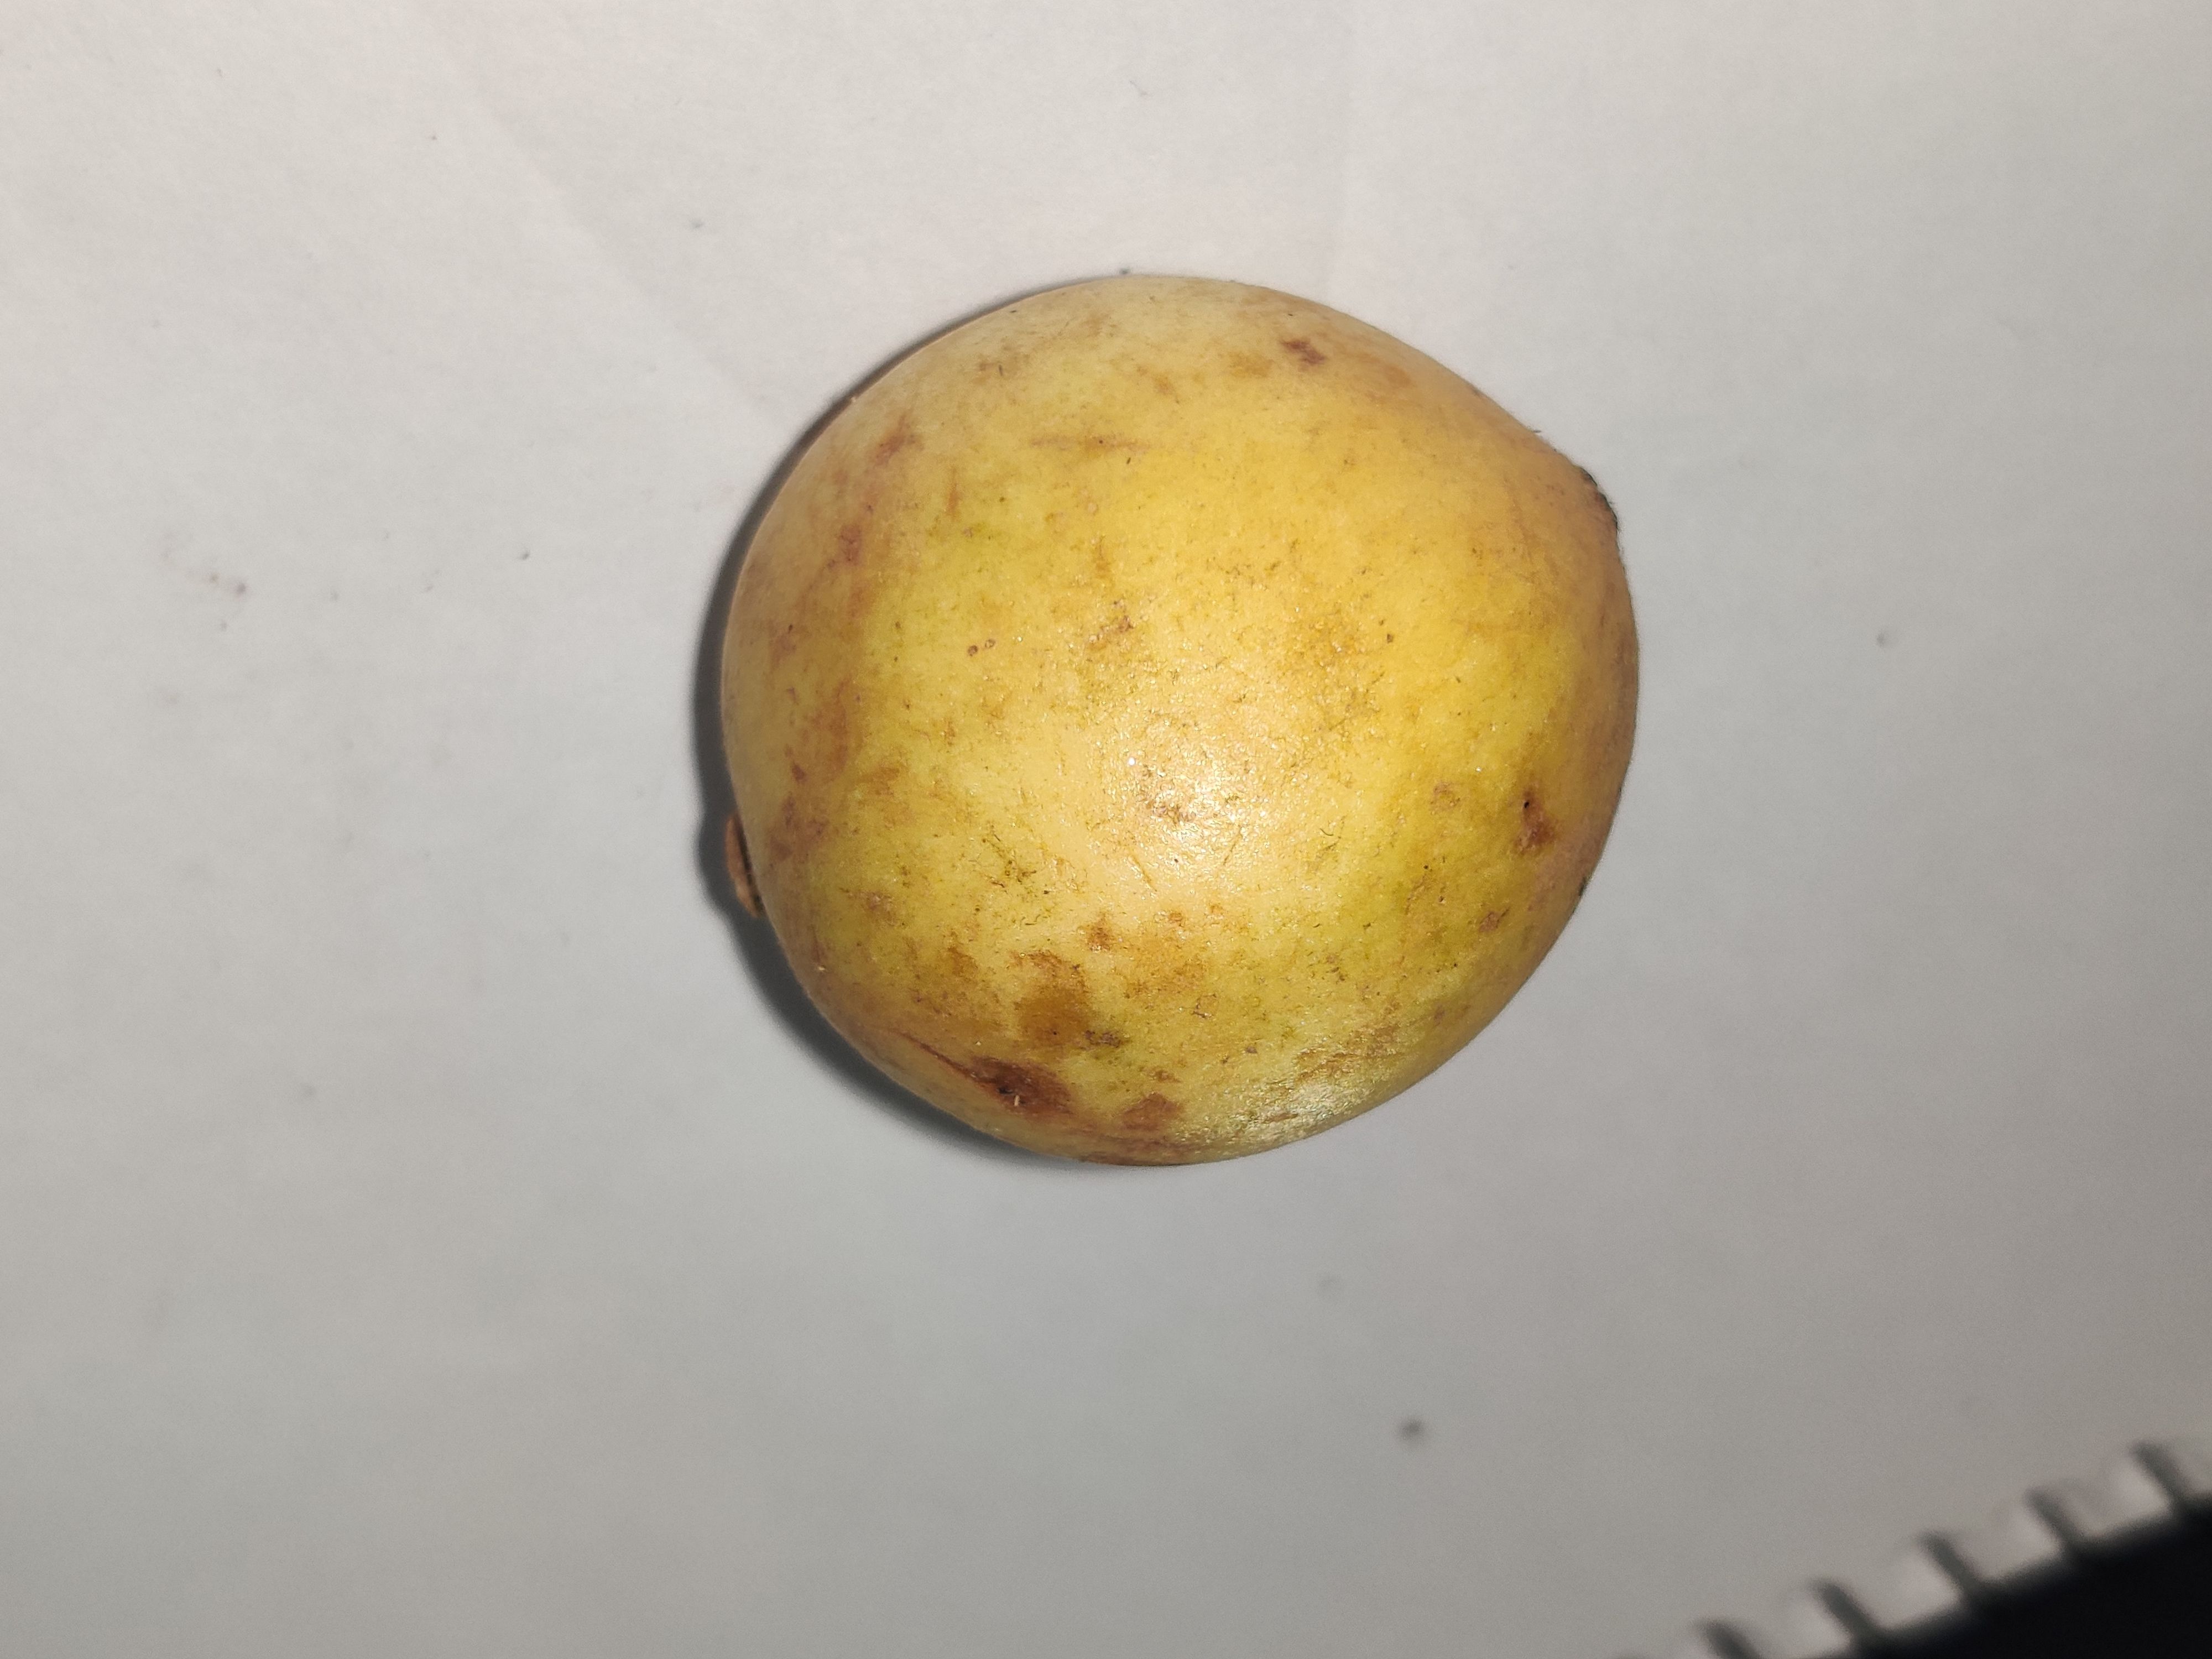
Fruit: burmese-grape
Grade: 1st-grade